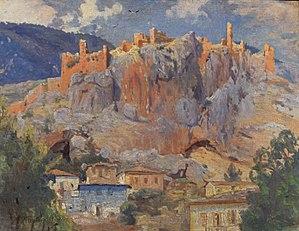
La forteresse de Salona se trouve dans la ville grecque d'Amphissa. Elle date de XIIIᵉ siècle mais ne fut hospitalière qu'au début du XVᵉ siècle.